Agnes Magnúsdóttir

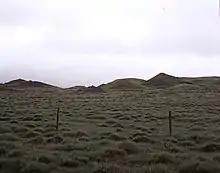
are three adjoining small hills that are part of Vatnsdalshólar.

Agnes had been described as an intelligent, imaginative and talented woman. Her appearance is disputed, but one source says she is "not visible", while another describes her as more complete and fun in her approach. Agnes was in her thirties and worked as a maid at Geitaskarð when she met Natan Ketilsson. At the same time they were attracted to each other and Agnes was hired at Illugastaðir for the next few days. Agnes no doubt hoped to become Natan's housekeeper and wife, and went to his home in Illugastaðir but when she got there this did not happen. Natan had chosen Sigríður Guðmundsdóttir as housekeeper, but she was only 16 years old. Friðrik Sigurðsson liked Sigríður, and Agnes probably hoped that she would choose Friðrik and Natan would then choose her. That did not happen, however.